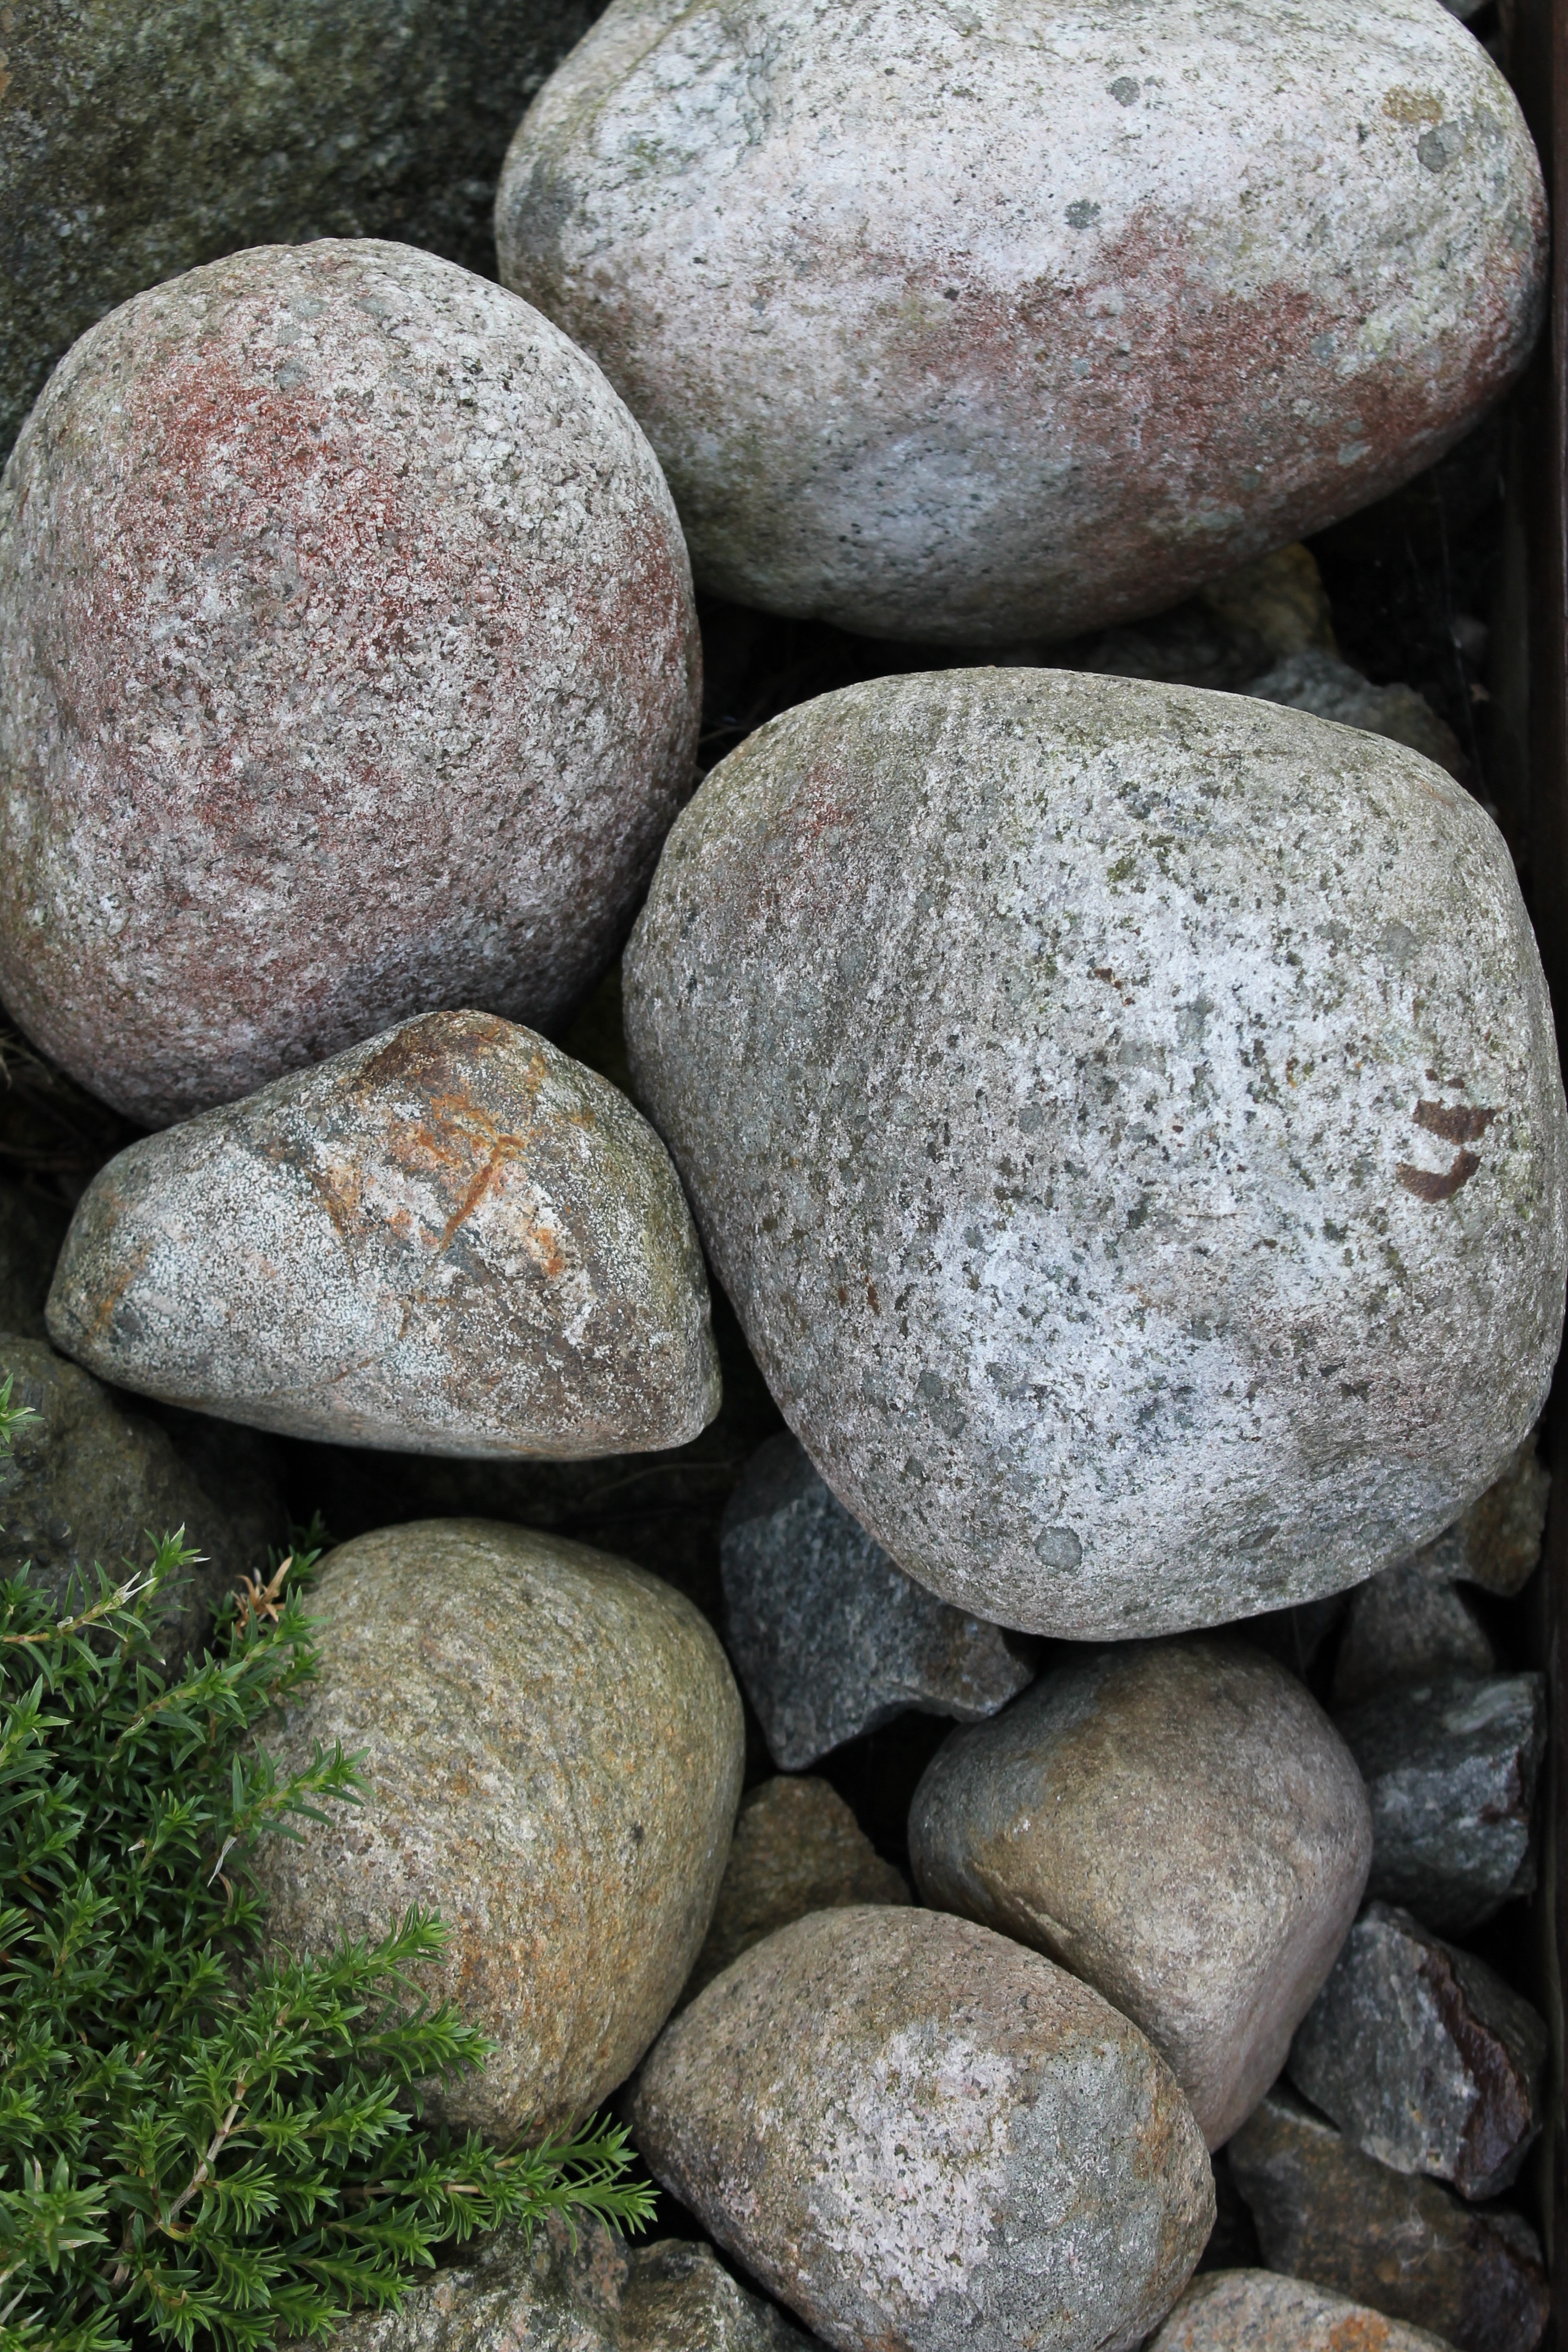
rock, round, stone, green, pebble, gray, material, gravel, boulder, round stone